Rivularia (cyanobacteria)

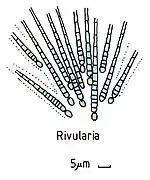
"Rivularia", a genus of cyanobacteria associated with tufa

Rivularia is a genus of cyanobacteria of the family Rivulariaceae.